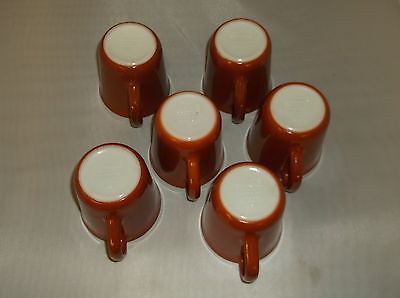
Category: mug